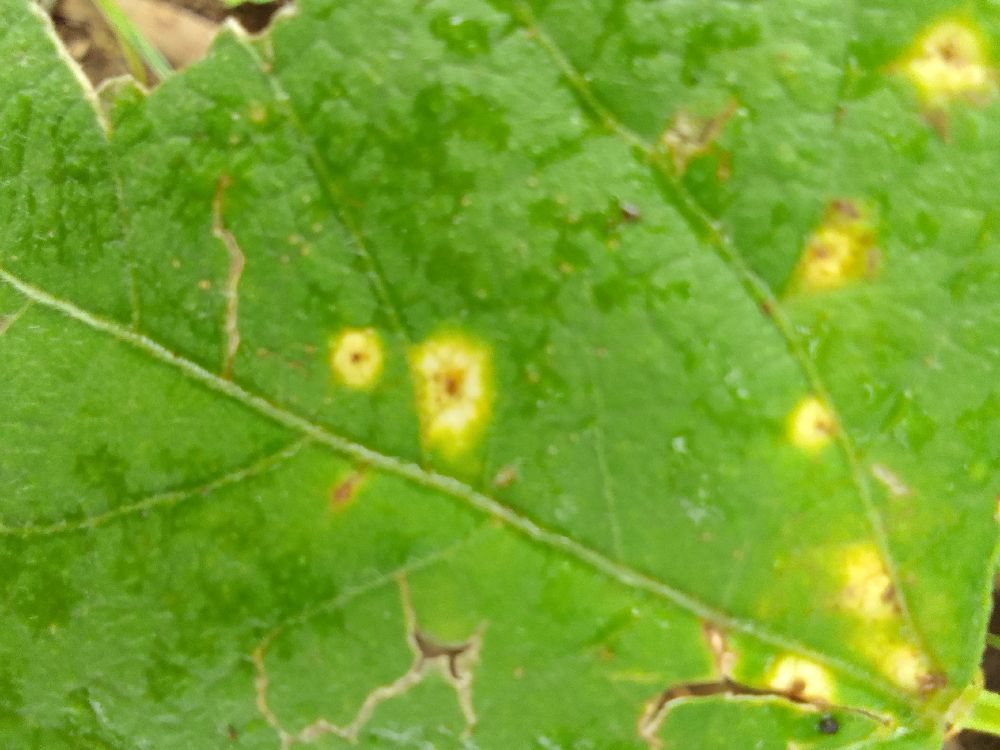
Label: rust